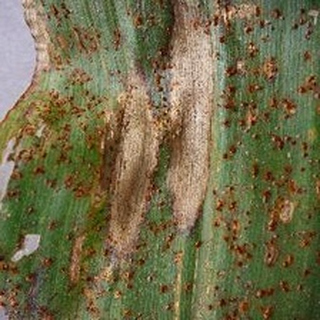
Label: corn_northern_leaf_blight